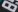
Number: 8